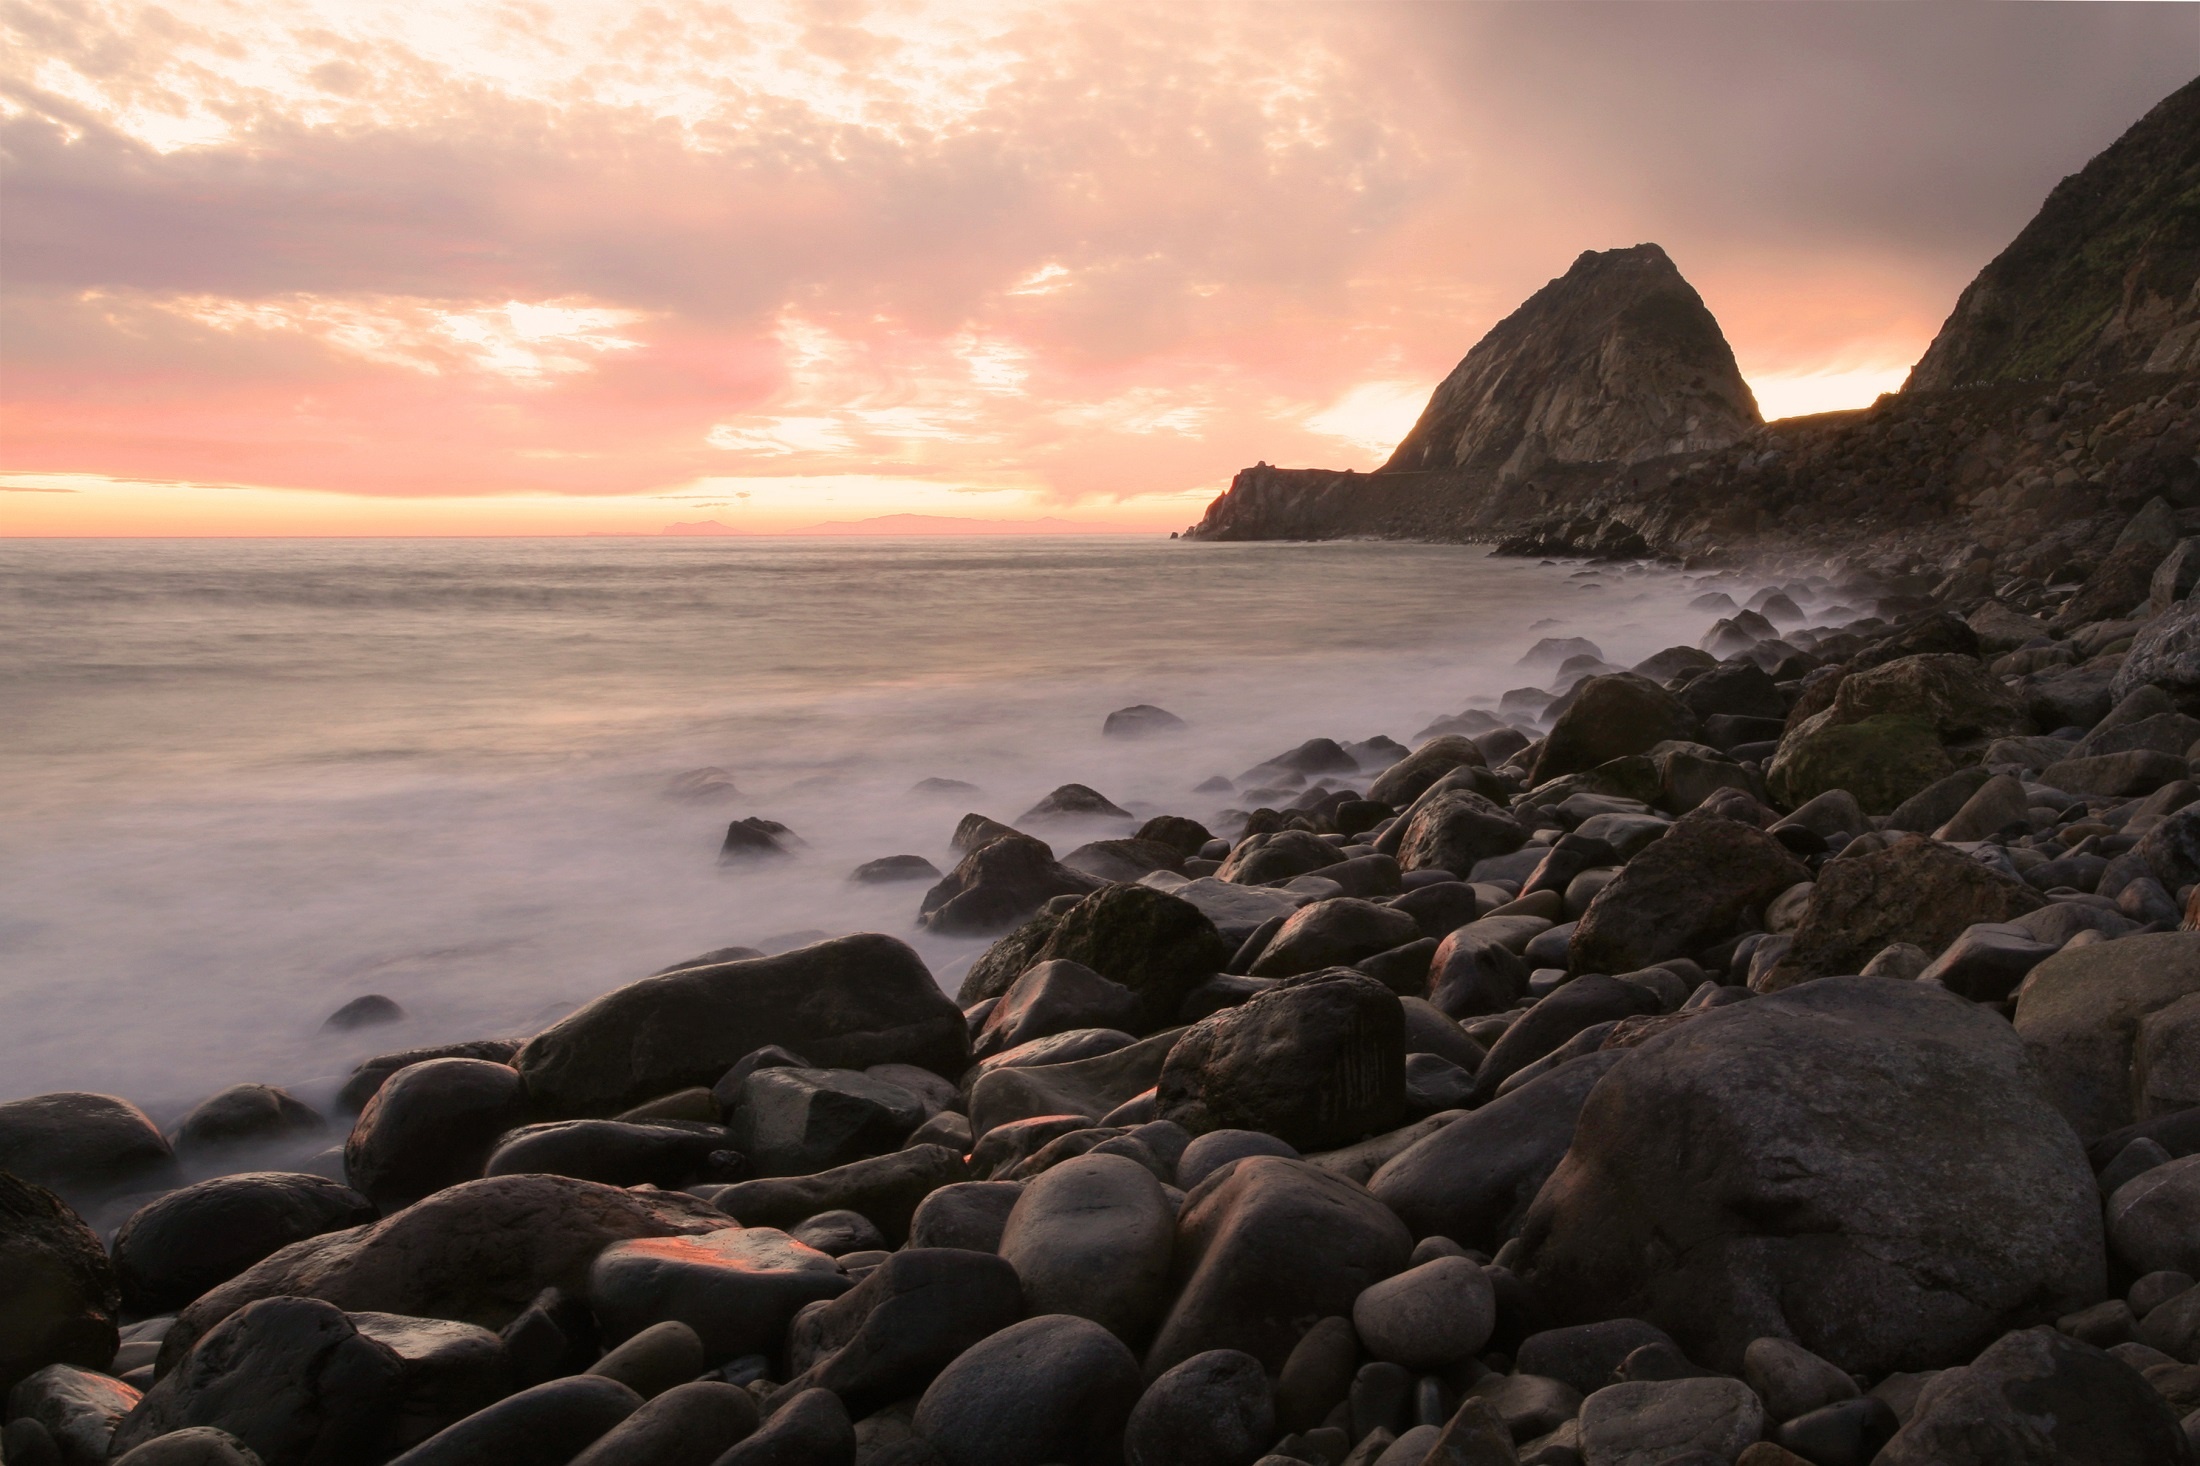
beach, landscape, sea, coast, sand, rock, ocean, horizon, cloud, sunrise, sunset, sunlight, morning, shore, wave, dawn, dusk, scenic, seascape, usa, bay, rocky, california, material, body of water, rocks, stones, clouds, seacoast, cape, mugu rock, wind wave